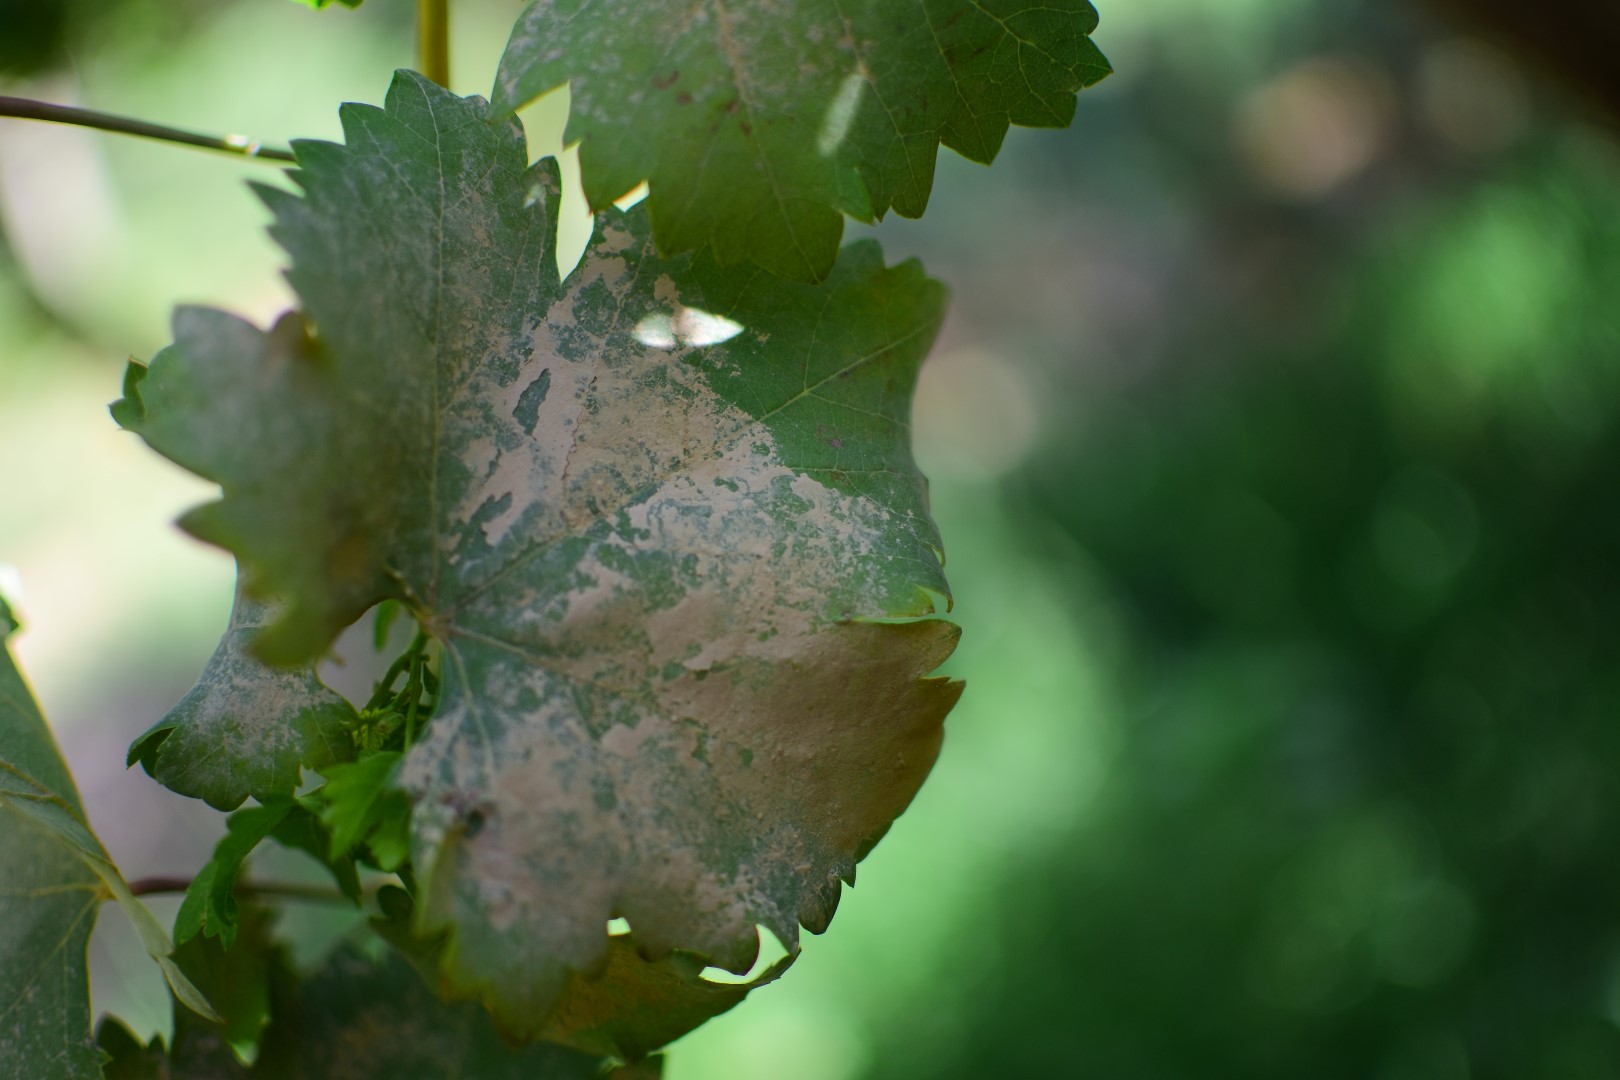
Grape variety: Shdah